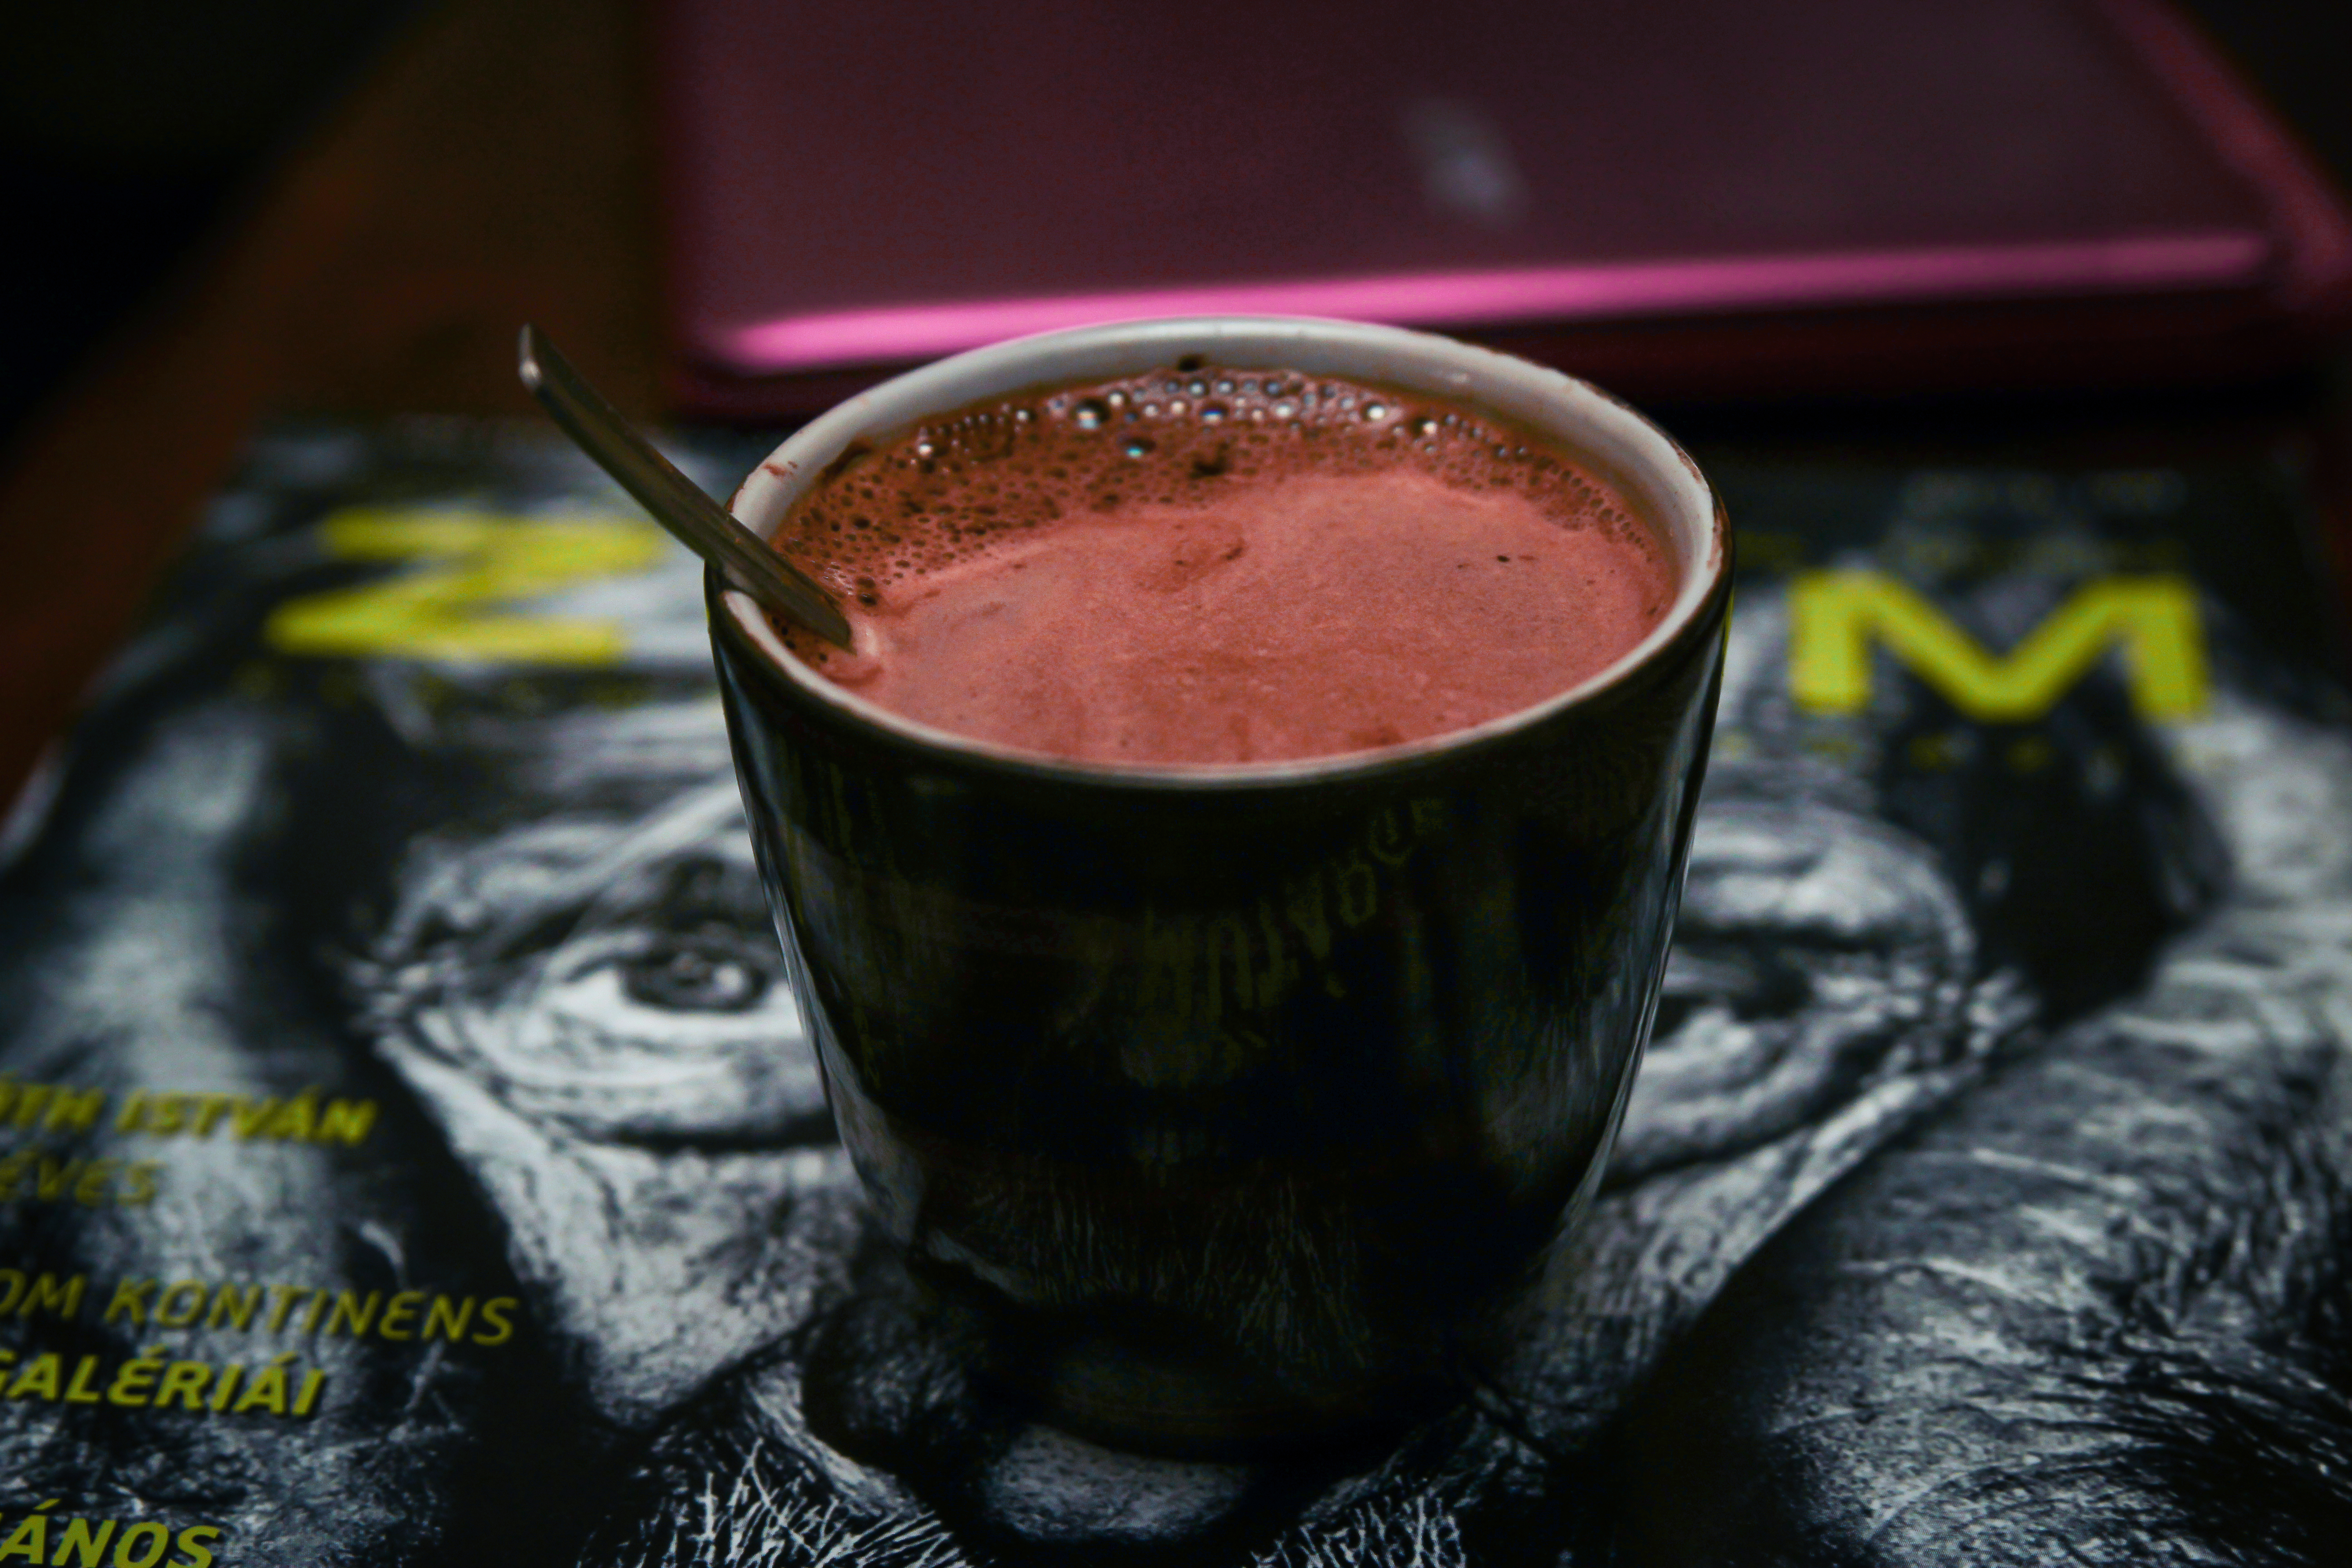
cocoa, drink, hot, joy, woman, work, strong, caffeine, milk, sweet, tableware, drinkware, cup, food, ingredient, coffee, recipe, atole, cuisine, health shake, non alcoholic beverage, dish, coffee cup, milkshake, serveware, soft drink, glass, carmine, smoothie, magenta, fashion accessory, batida, tea, vegetable juice